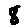
Label: 8